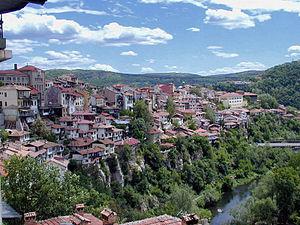
La Yàntra est une rivière de Bulgarie septentrionale, affluent de la rive droite du Danube.
Veliko Tarnovo est une ville du centre nord de la Bulgarie et chef-lieu de la province du même nom.